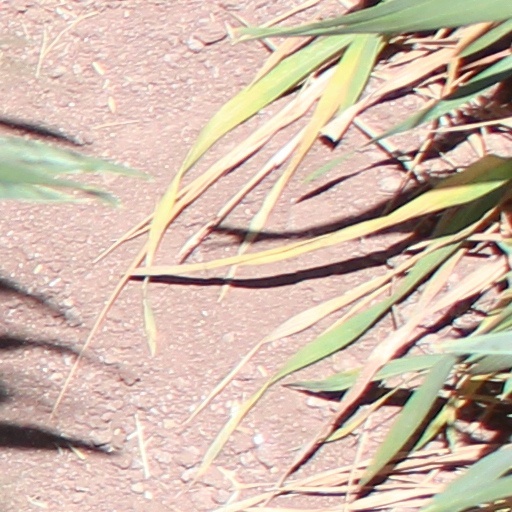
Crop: wheat